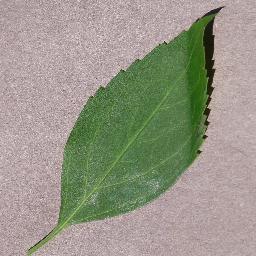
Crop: cherry
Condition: (including_sour)_healthy